Nuclear Gandhi

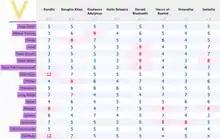
An artificial intelligence configuration of "Civilization V". Gandhi's high values of "Build Nuke" and "Use Nuke" favors are clearly visible.

Gandhi is actually one of the most peaceful leaders in "Civilization V", but his artificial intelligence parameters that control building and using of nuclear weapons have the value of 12, which is the highest of any leader. The next three leaders have a value of 8, and most leaders have a value between 4 and 6. To bring more diversity to the gameplay, at the start of each game, "Civilization V" adjusts these parameters by adding a random value between −2 and +2 to each of these two values; in the case of Gandhi, this means the "Build Nuke" and "Use Nuke" parameters will never go lower than the maximum rating: 10 out of 10.